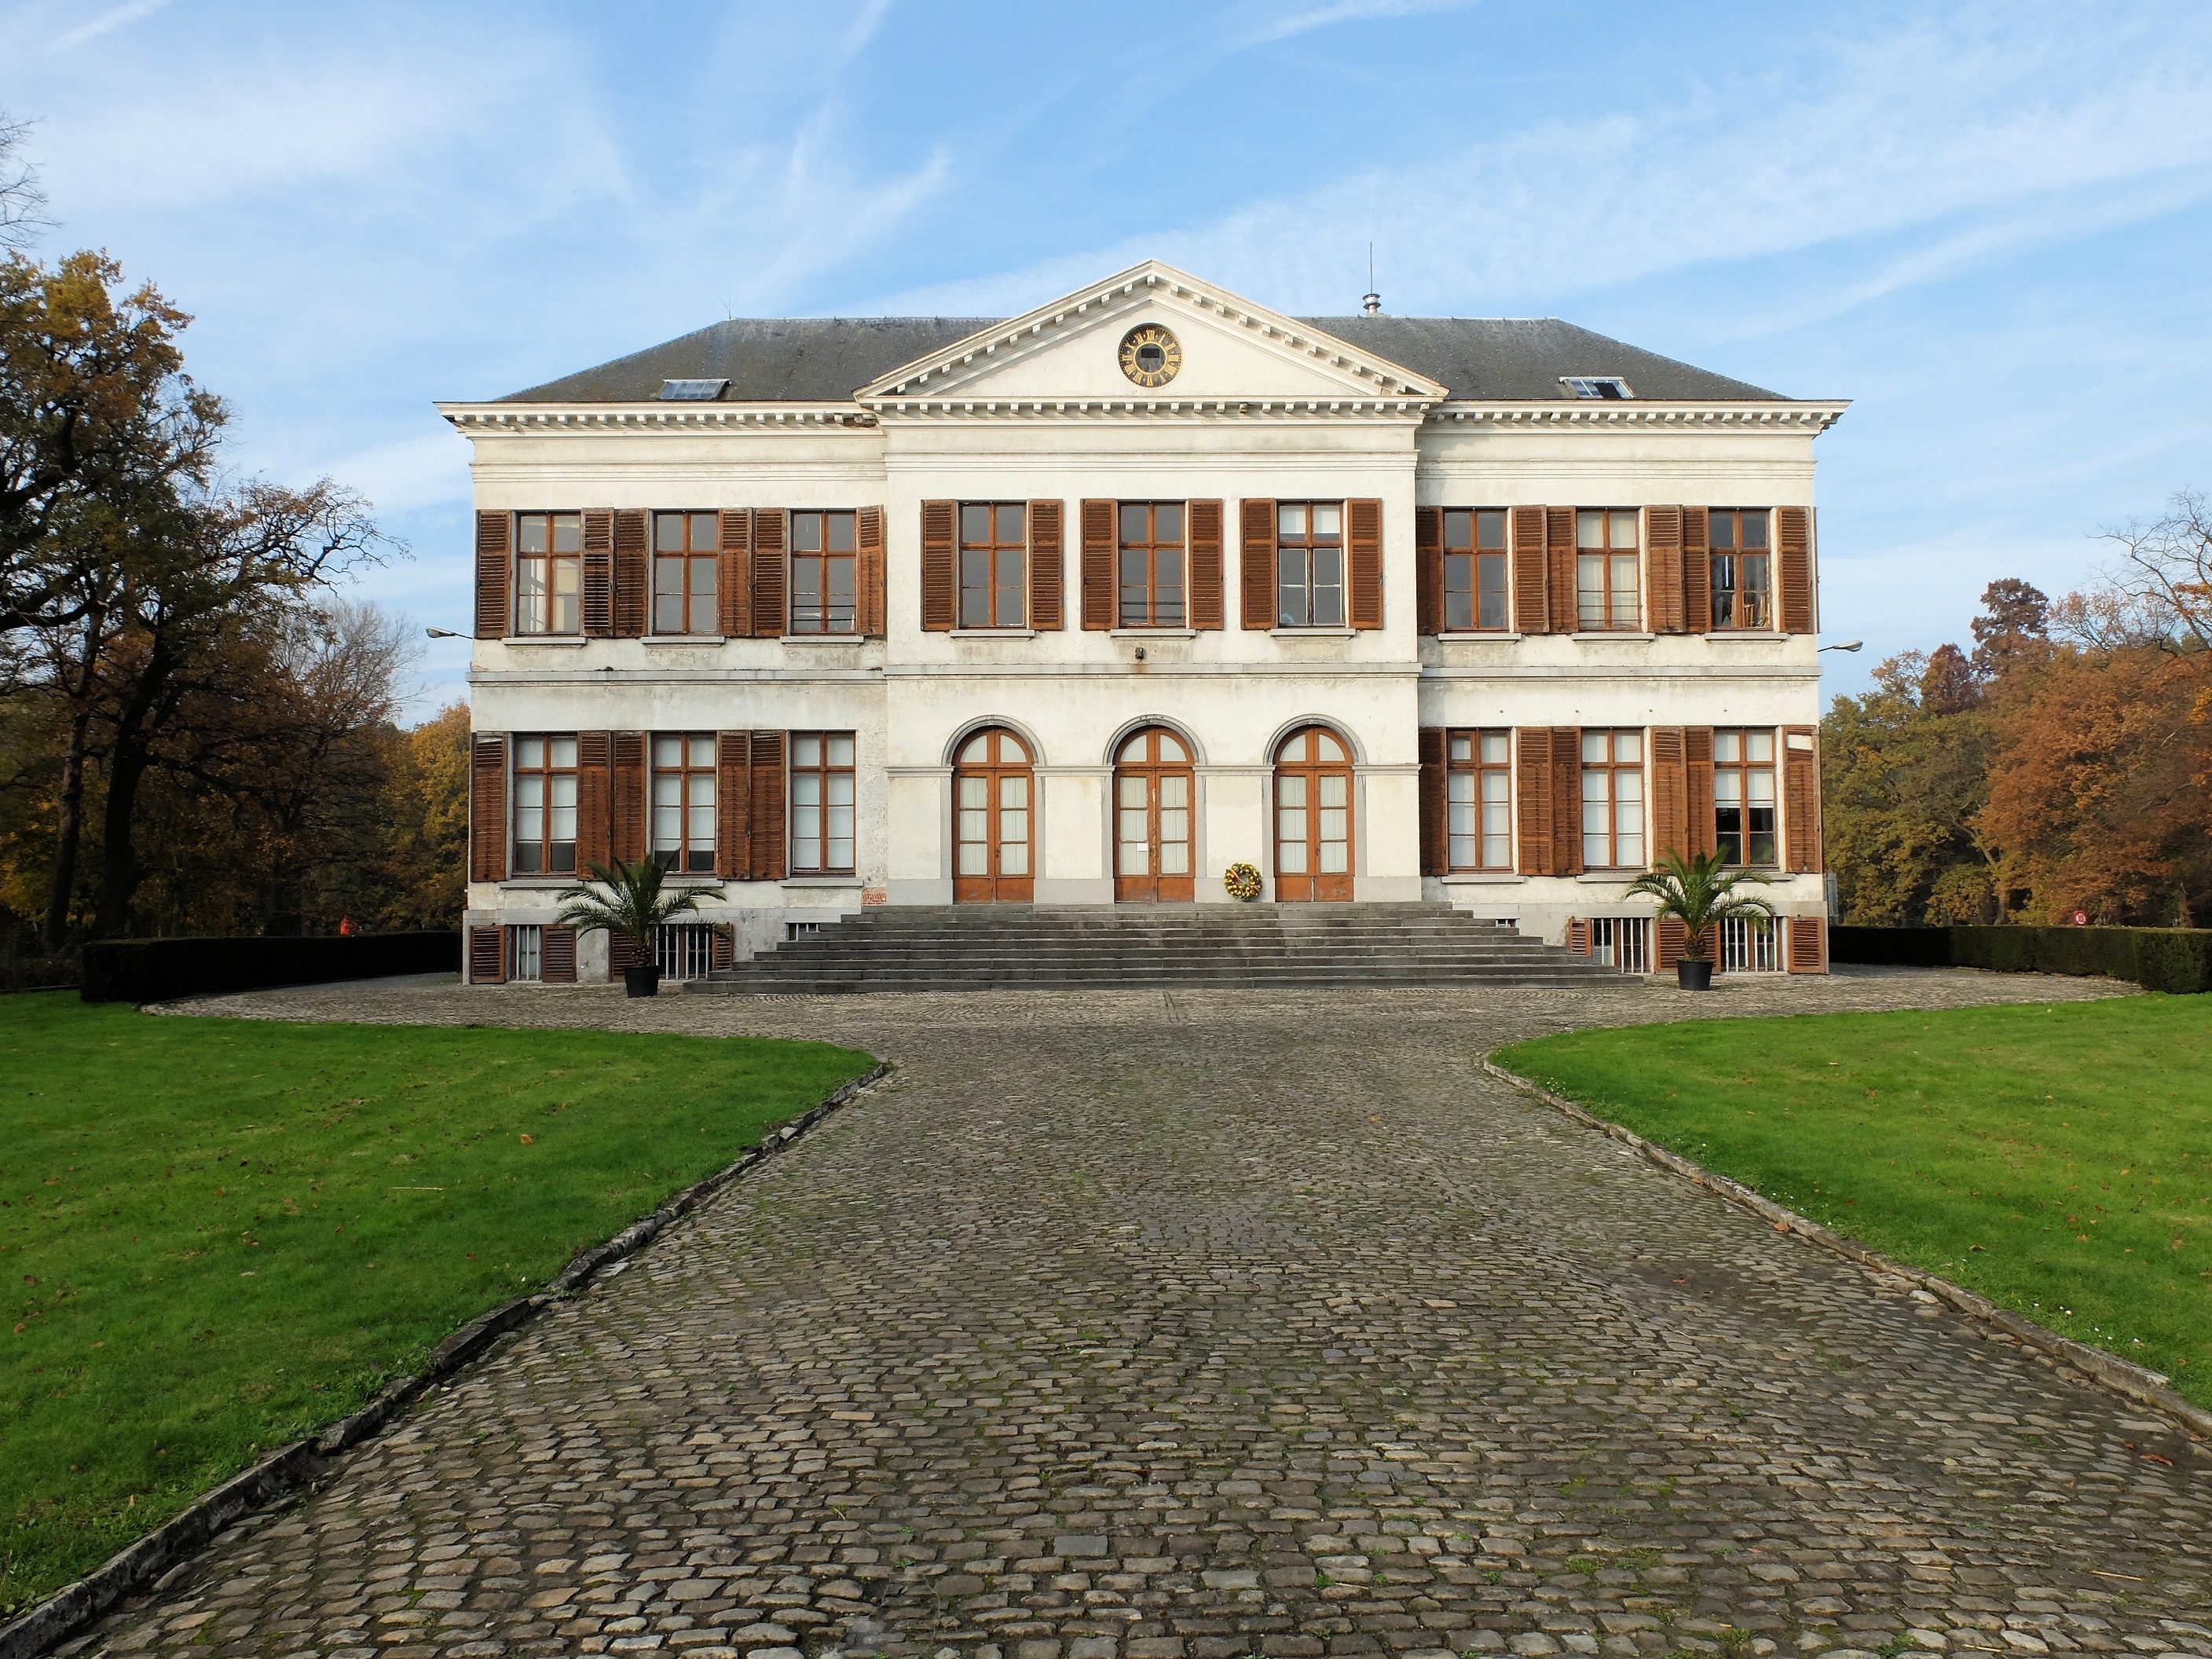
lawn, mansion, building, chateau, palace, home, castle, facade, property, cemetery, estate, antwerp, manor house, real estate, stately home, residential area, schoonselhof, castle schoonselhof